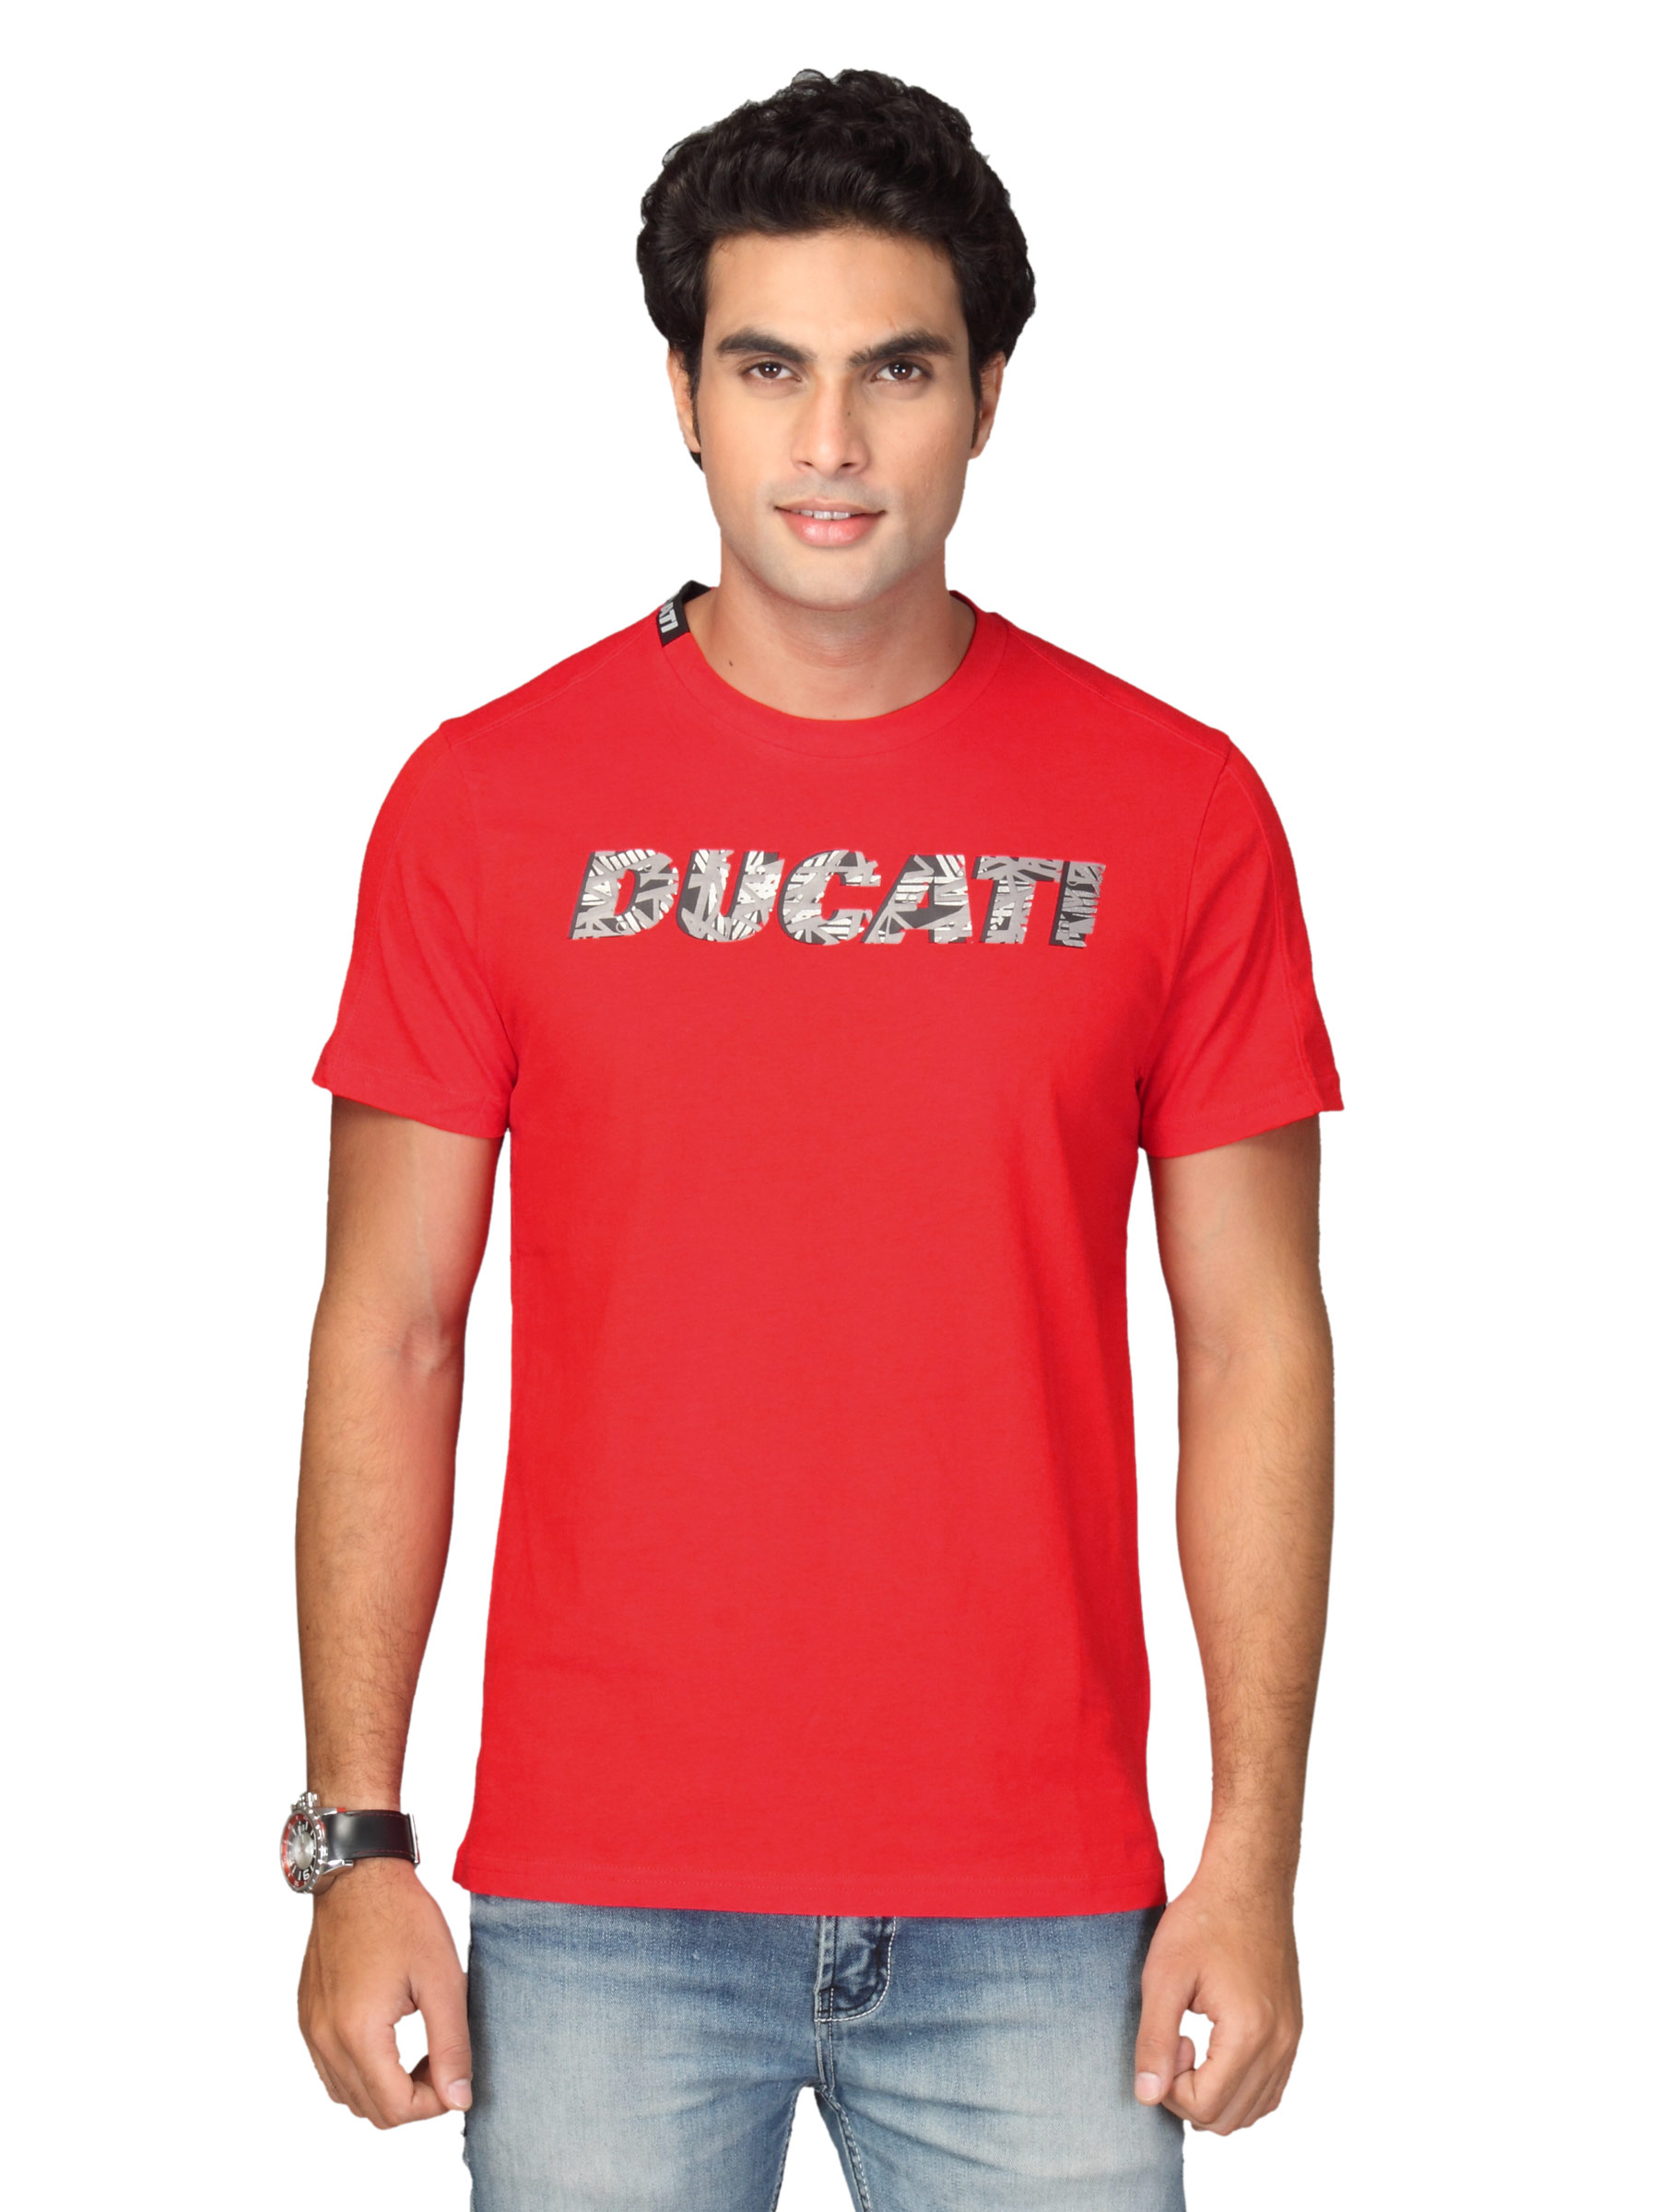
Puma Men's Ducati Logo Red T-shirt
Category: Apparel / Topwear / Tshirts
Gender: Men
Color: Red
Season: Fall 2011
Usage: Sports